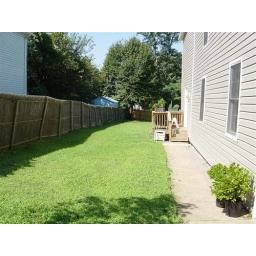
this is a later shot, right before the fence went in an i tore up the sidewalk